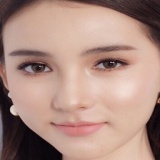
hoa hậu Rinrada Thurapan